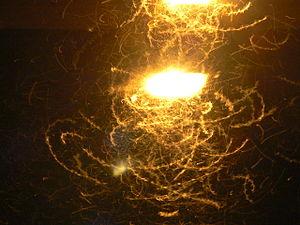
Pollution lumineuse décimant le Plancton aérien (ou Aéroplancton) à Meung-sur-Loire, au dessus du fleuve Loire (France, Aout 2010). Plusieurs centaines à milliers d'insectes par m3 d'air sont piégés autour des lampes (ici du pont qui enjambe la Loire). Le jour des milliers d'hirondelles les chassent et la nuit un grand nombre de chauve-souris et d'araignées les capturent en nombre anormalement élevé là où - comme ici - des phénomènes de pollution lumineuse existent
Le plancton aérien est l'équivalent aérien du plancton marin.
Le halo lumineux renvoie, dans le contexte de l'environnement nocturne, au phénomène optique de halo créé par la diffusion de la lumière émise par une ou plusieurs source artificielle dans une atmosphère chargée en molécules d'eau et/ou en particules en suspension. Ces particules font obstacle au trajet normalement rectiligne des photons. Ceux-ci sont déviés et renvoyés vers les autres particules environnantes, ce qui crée une impression d'atmosphère opalescente ou cotonneuse autour des luminaires.